Campus of Minnesota State University

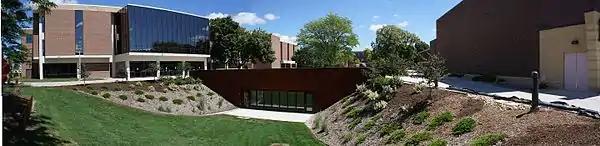
This view shows main Memorial Library to the west, MNSU Amphitheatre in the center, and CSU to the east

The south area of campus includes the Memorial Library, the Centennial Student Union, Wigley Campus Administration, Nelson Hall, Armstrong Hall, Morris Hall and others.